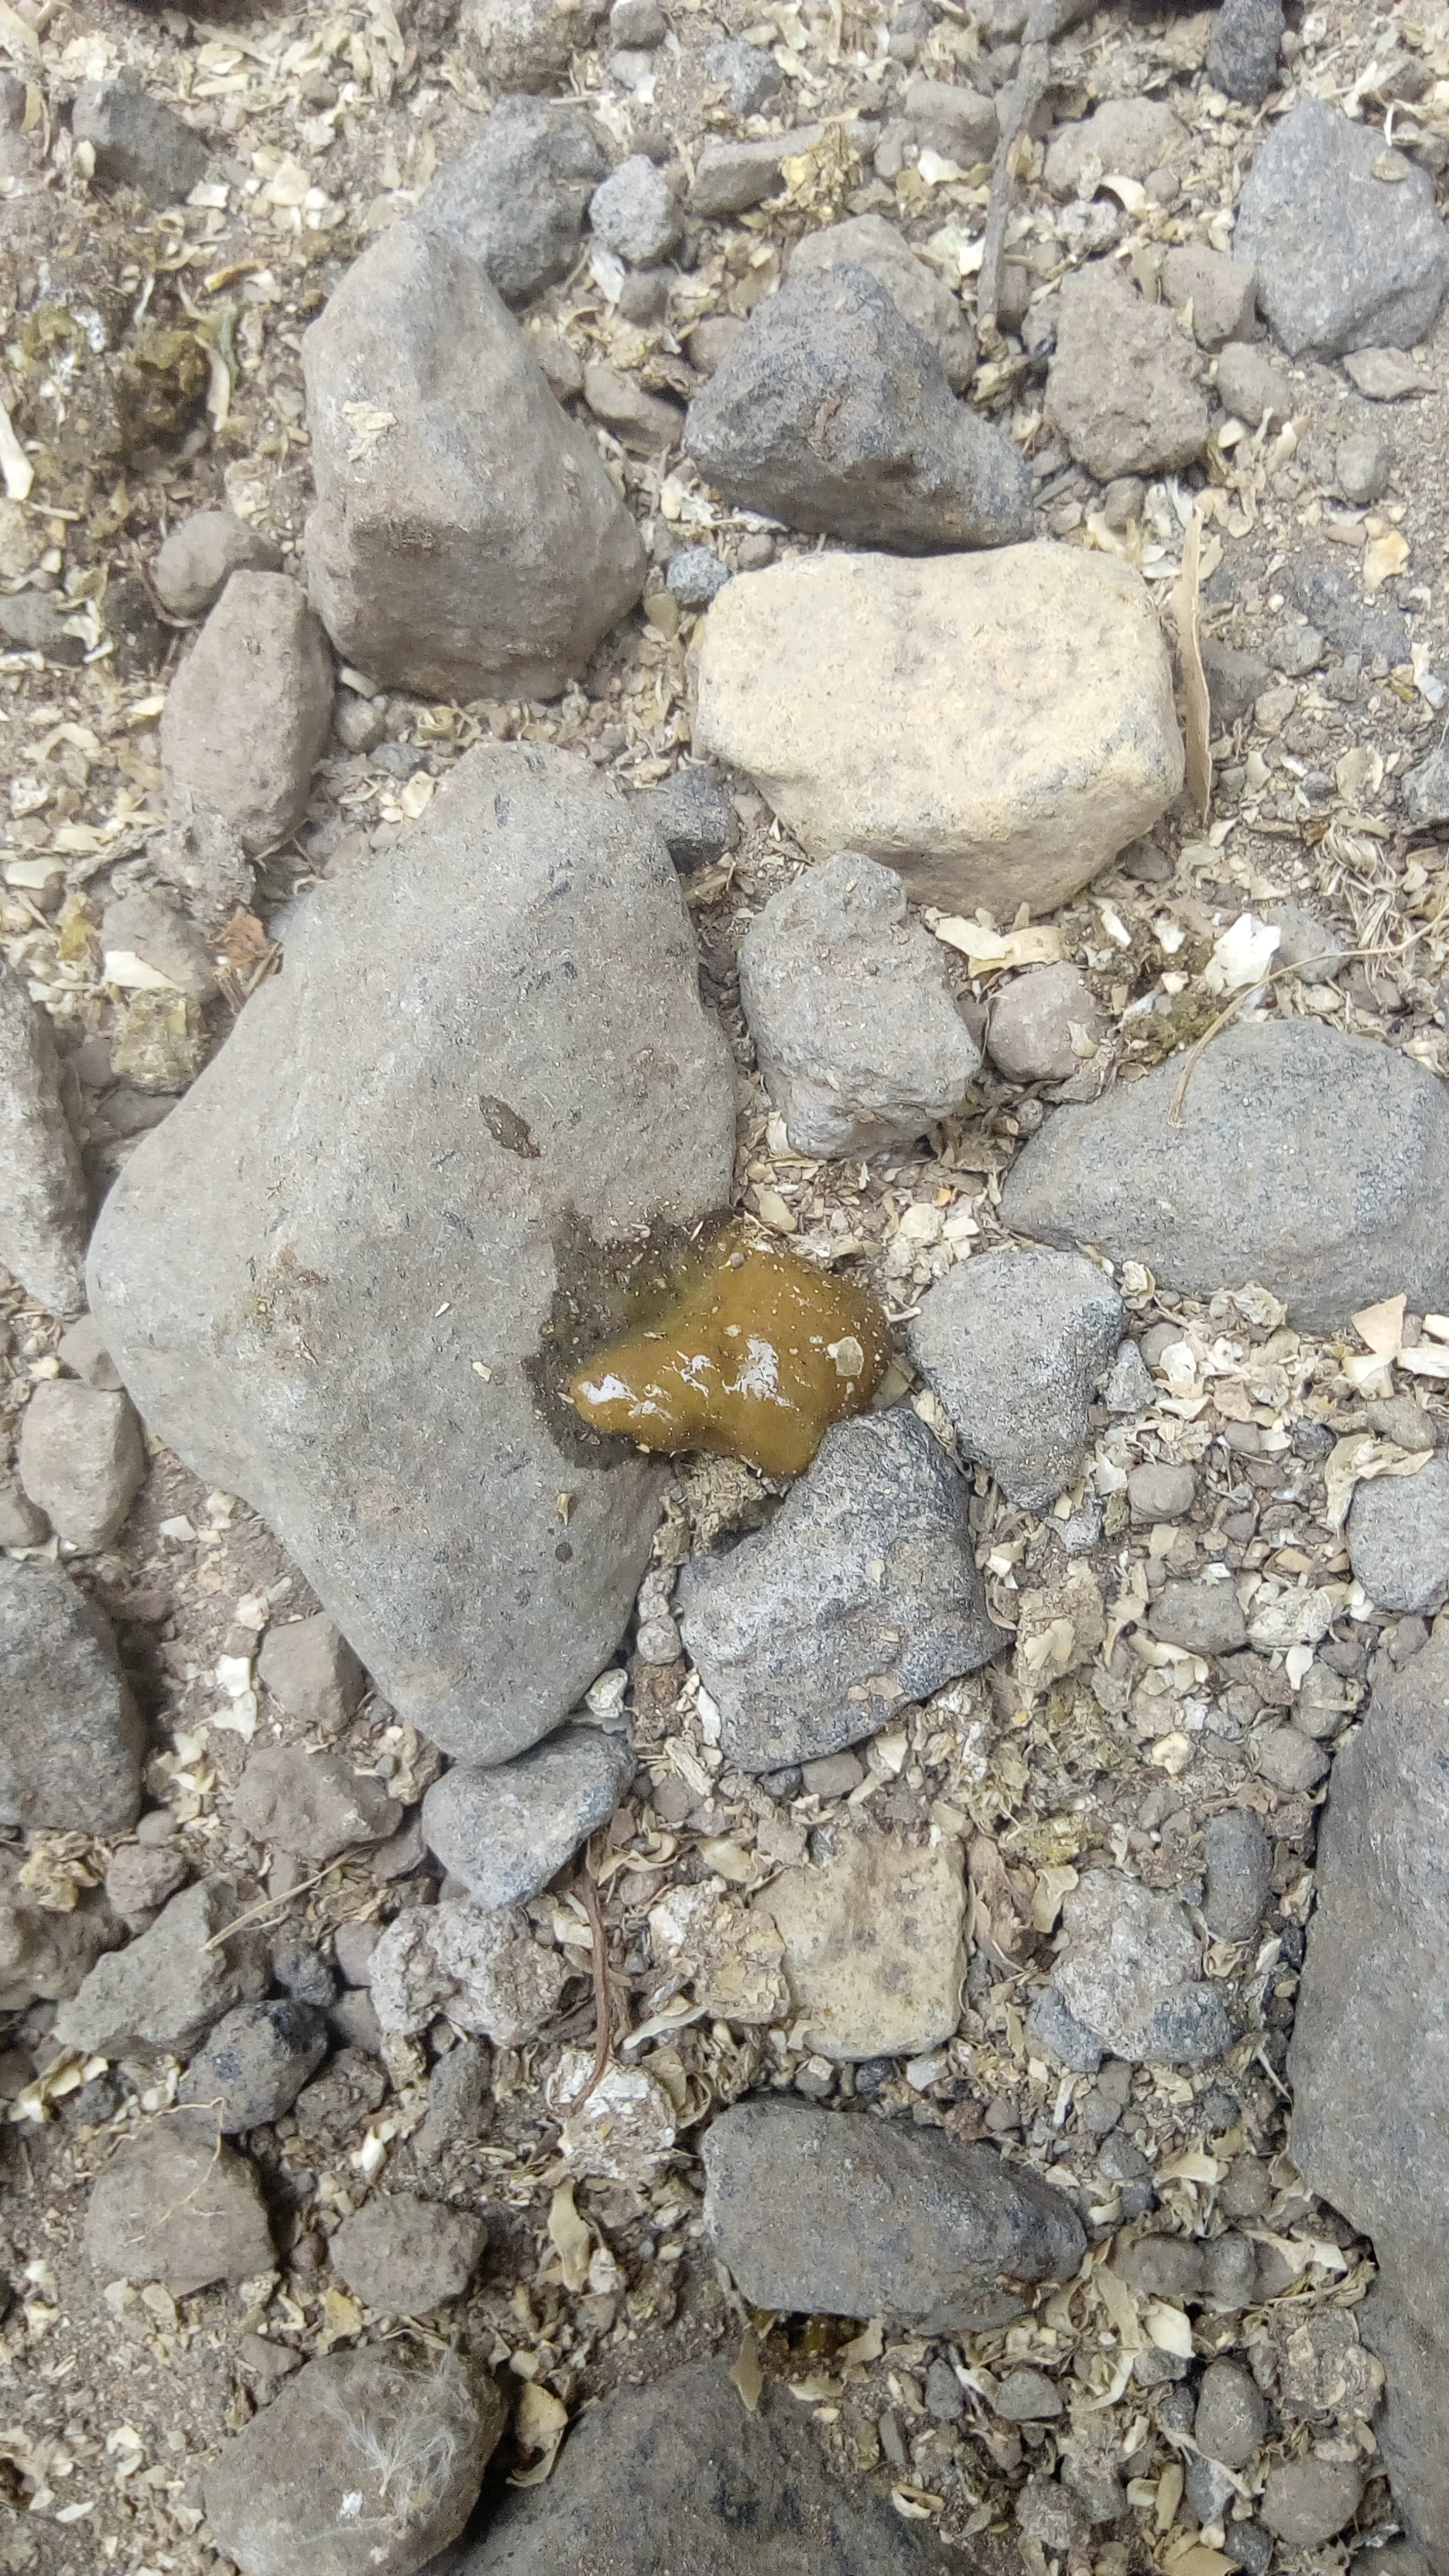
PCR-confirmed diagnosis: Coccidiosis